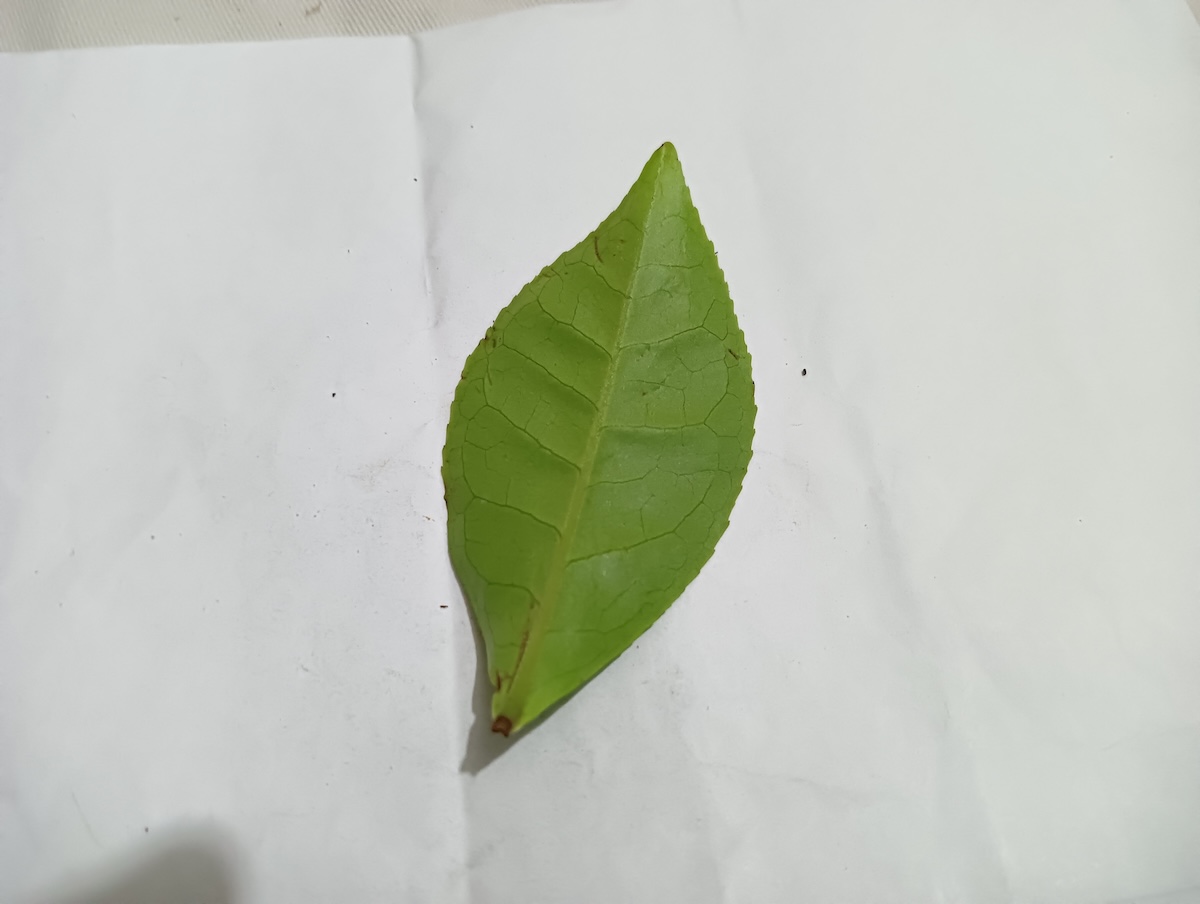
Label: Healthy leaf